The Amazing Impostor

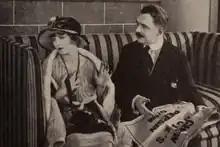
Mary Miles Minter and George Periolat in "The Amazing Impostor" (1919)

As described in various film magazine reviews, Joan Hope (Minter) is the daughter of the "Chewing Gum King" (Periolat), who longs for adventure and romance. When her father is away on business, she seizes the opportunity to do a little travelling of her own. On the train, she meets the "Countess of Crex" (Shelby) who proposes that, being of similar appearance and dress, she and Joan should swap identities for a week. Joan agrees eagerly, unaware that the "Countess" is in fact a crook in possession of stolen diamonds, who proposes the swap in the hope of avoiding the detective on her trail.